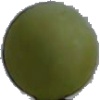
Label: Grape White 4